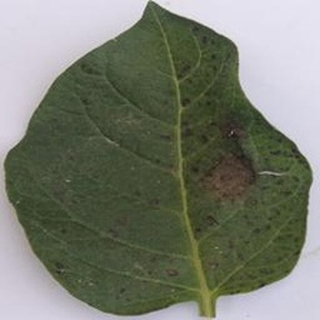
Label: potato_late_blight